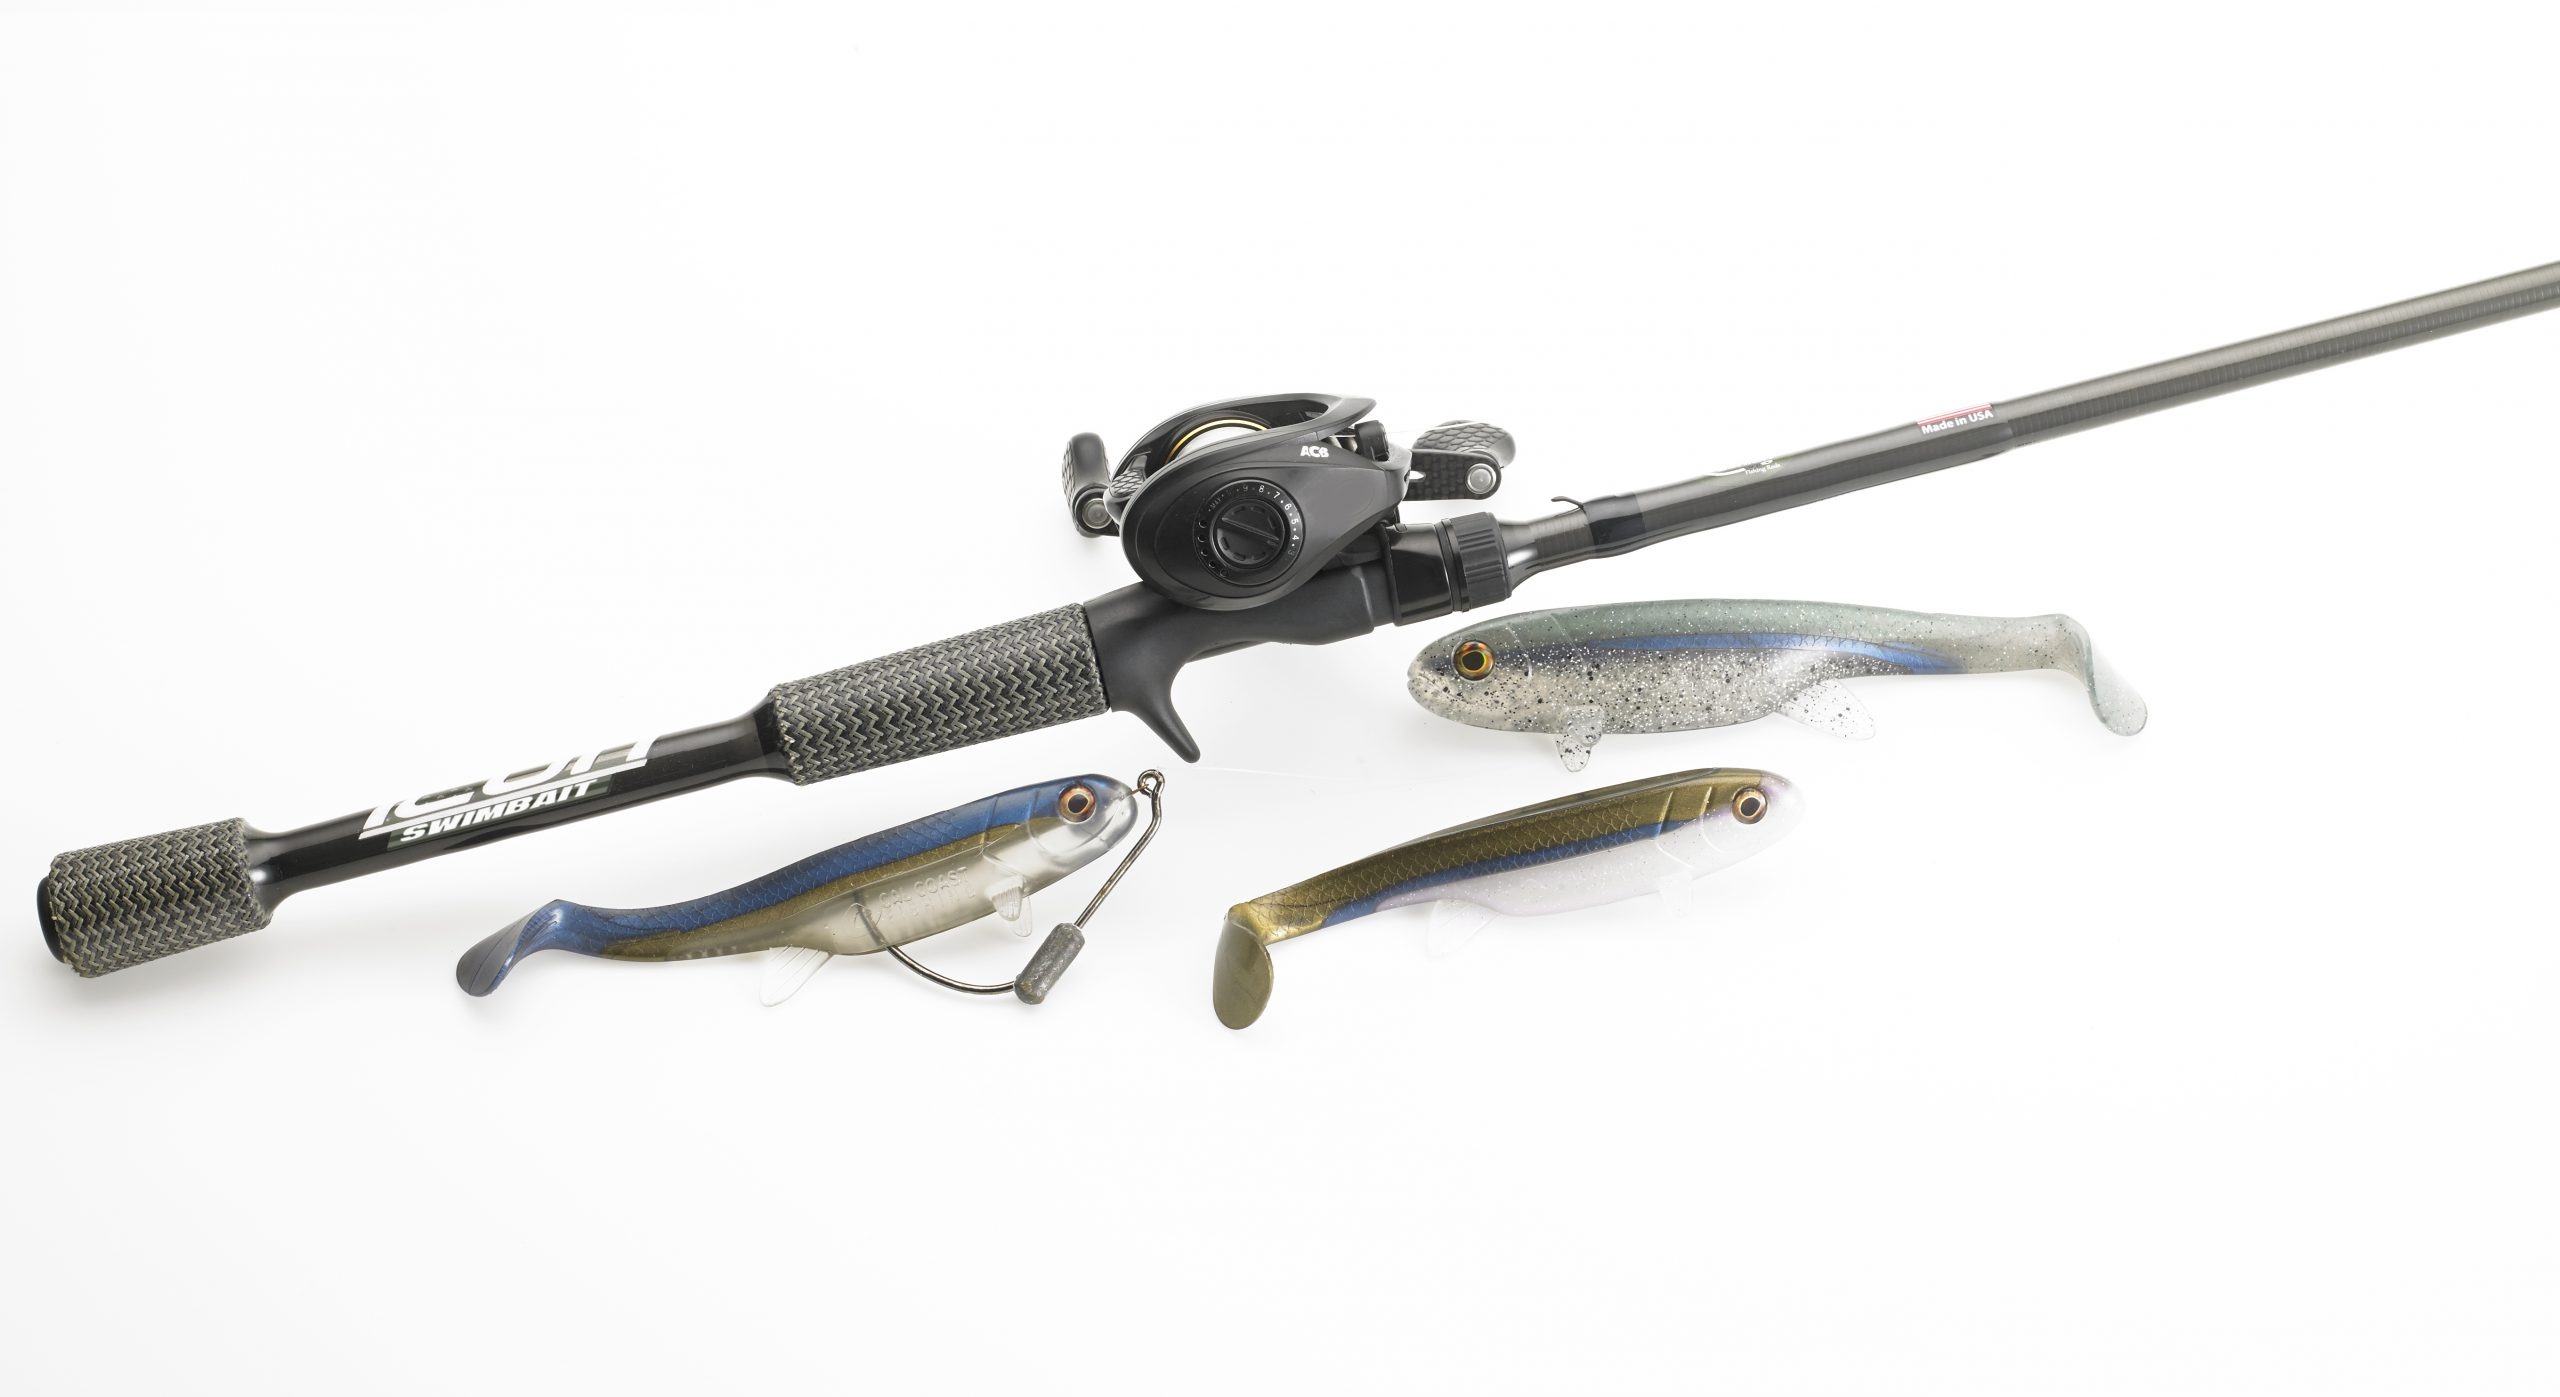
ICON Swimbait Rod
Model Length Action Power Line Weight(lbs) Lure Weight(oz) iSW78MHMF 7'8" Mod-Fast Med-Hvy 12-50lb 1/2-3oz iSW710HMF 7'10" Mod-Fast Heavy 15-80lb 1-6oz The personal best breaker. Built for big baits and big fish. The Cashion ICON Swimbait Rods deliver the best American-made performance needed to cast those big swimbaits and get those trophy class fish to the boat. The ICON Swimbait rod is strong enough to handle anything from 1-6 oz. swimbaits without sacrificing a shred of that sensitivity that you know and love. Cashion makes the choice easy because you know these rods are of the highest quality. We beefed up the eyes on this rod to size 6 guides to get the heavier line and leader knots through without sacrificing distance, sensitivity and control How we make our rods… Cashion ICON blanks have to be experienced. You will feel the difference. The ICON blanks are designed and rolled in Sanford, NC with American sourced carbon fiber pre-preg with an engineered and upgraded epoxy. The first thing you will notice about the new ICON rods is how light they feel in your hand. ICON blanks are un-sanded, which protects the blank with an epoxy encapsulation, making them more impact resistant, as well as adding a signature, distinguished look. The Cashion ICON Swimbait Rod is designed with a high-quality American Tackle graphite Reel Seat, and size #6 guides which give you unheard of sensitivity and control. The Cashion ICON Swimbait Rod features a new cut down reel seat with less threads to maximize your comfort and minimize weight. All ICON rods feature a butt and fore grip manufactured using carbon fiber / fiberglass, which feels great in your hands as well as increasing durability. Cashion grips are more durable than cork or foam, plus they are denser, which allows vibrations experienced at the rod tip to travel directly to your fingertips.
Brand: Hooked On Fishing
Category: Sporting Goods > Outdoor Recreation > Fishing > Fishing Rods > Telescopic Fishing Rods